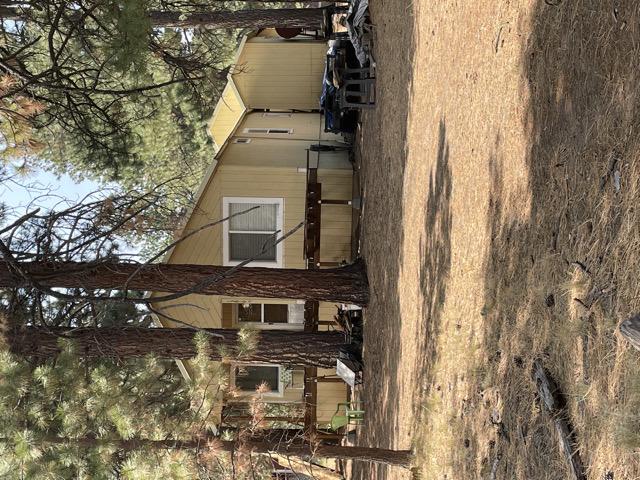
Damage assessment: no_damage